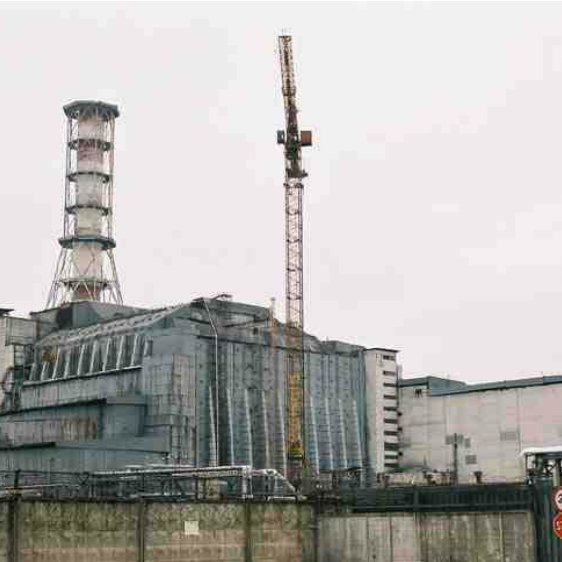
Label: urban_fire